Kim Novak

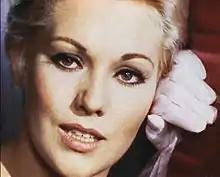
Novak singing "My Funny Valentine" in "Pal Joey" (1957)

Novak's next project, "The Eddy Duchin Story" (1956), cast her as Marjorie Oelrichs, the wife of pianist Eddy Duchin, played by Tyrone Power. Because the two leads did not get along during filming, Novak nearly considered backing out of the production but decided against it. At the time of its release, the film was a critical and box-office hit, with many suggesting that Novak's advertisements for No-Cal diet soda contributed positively to the film's success. Offered a choice for her next project, she selected the biopic "Jeanne Eagels" (1957), in which she portrayed the stage and silent-screen actress who was addicted to heroin. Co-starring Jeff Chandler, the film was a largely fictional account of Eagels' life. The film drew negative reviews but turned a profit at the box office. Eagels' family sued Columbia over the way Eagels had been depicted in the movie.